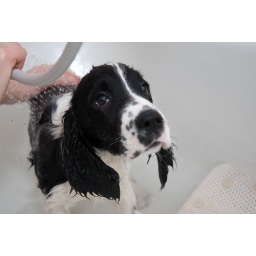
Katie has said that Basil will often jump in the bathtub prior to the water even being drawn.